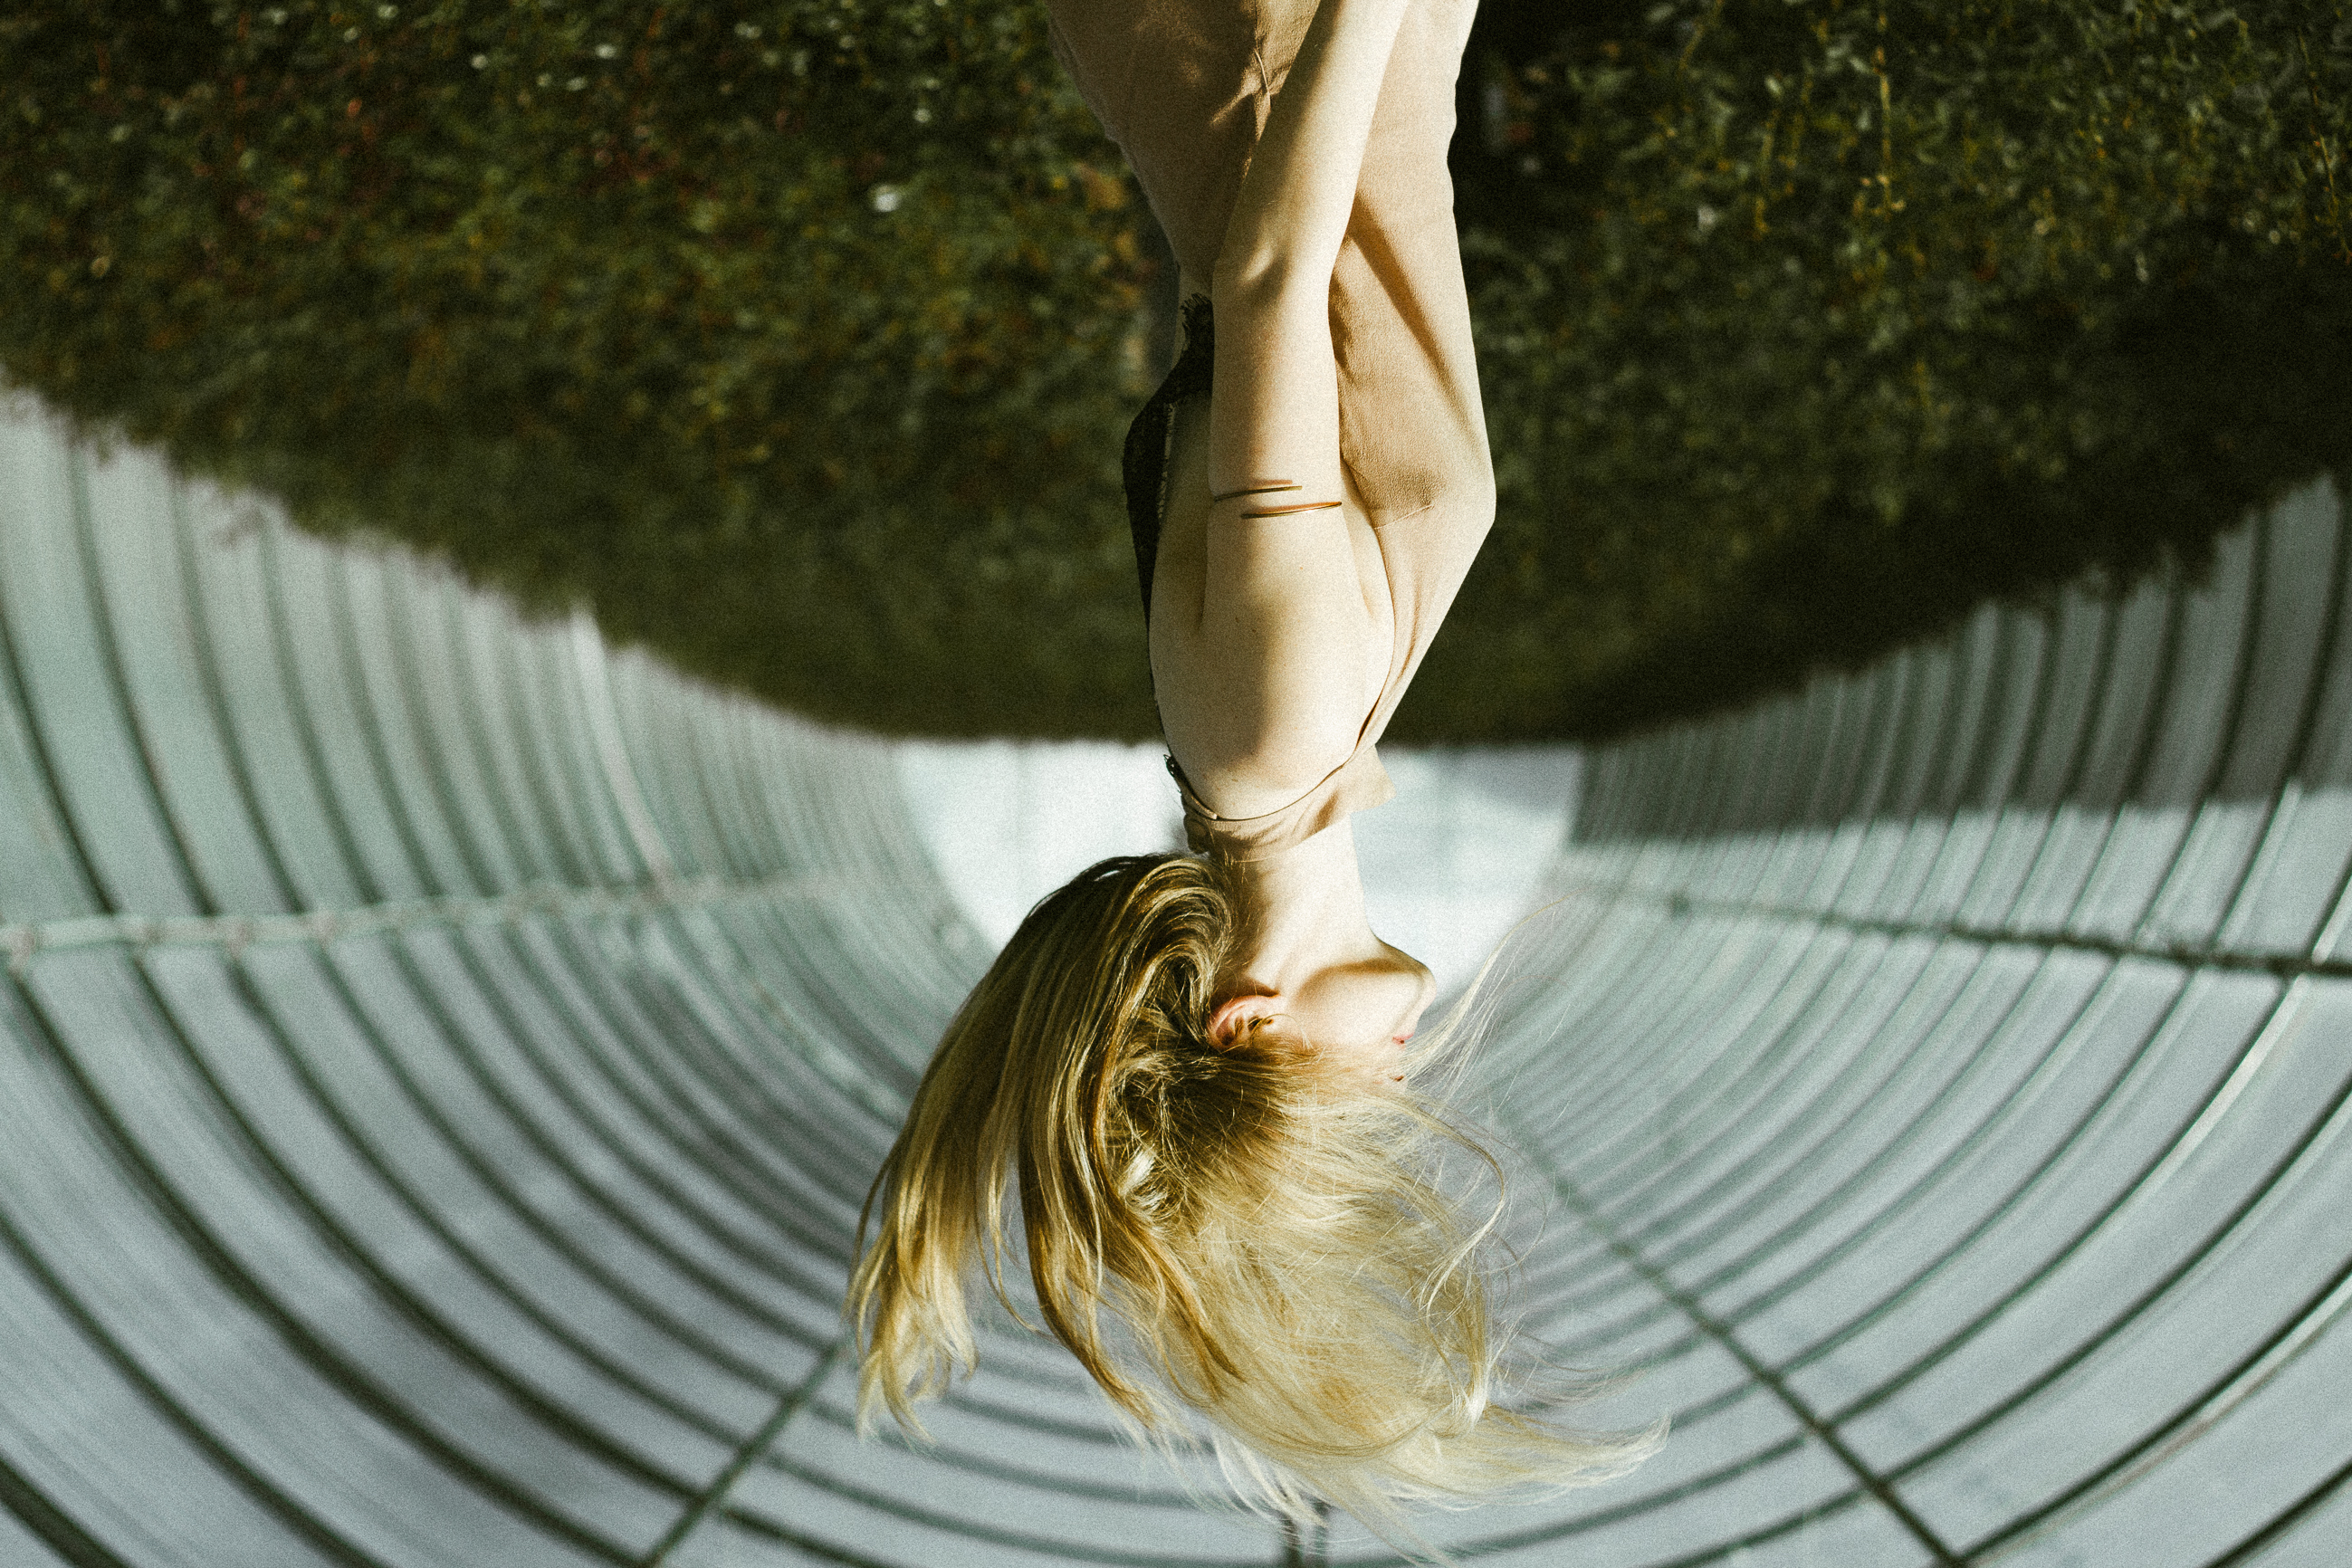
water, wing, photography, sunlight, leaf, flower, spring, green, reflection, yellow, macro photography